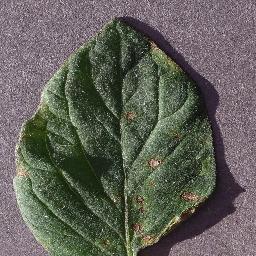
Label: Tomato___Target_Spot